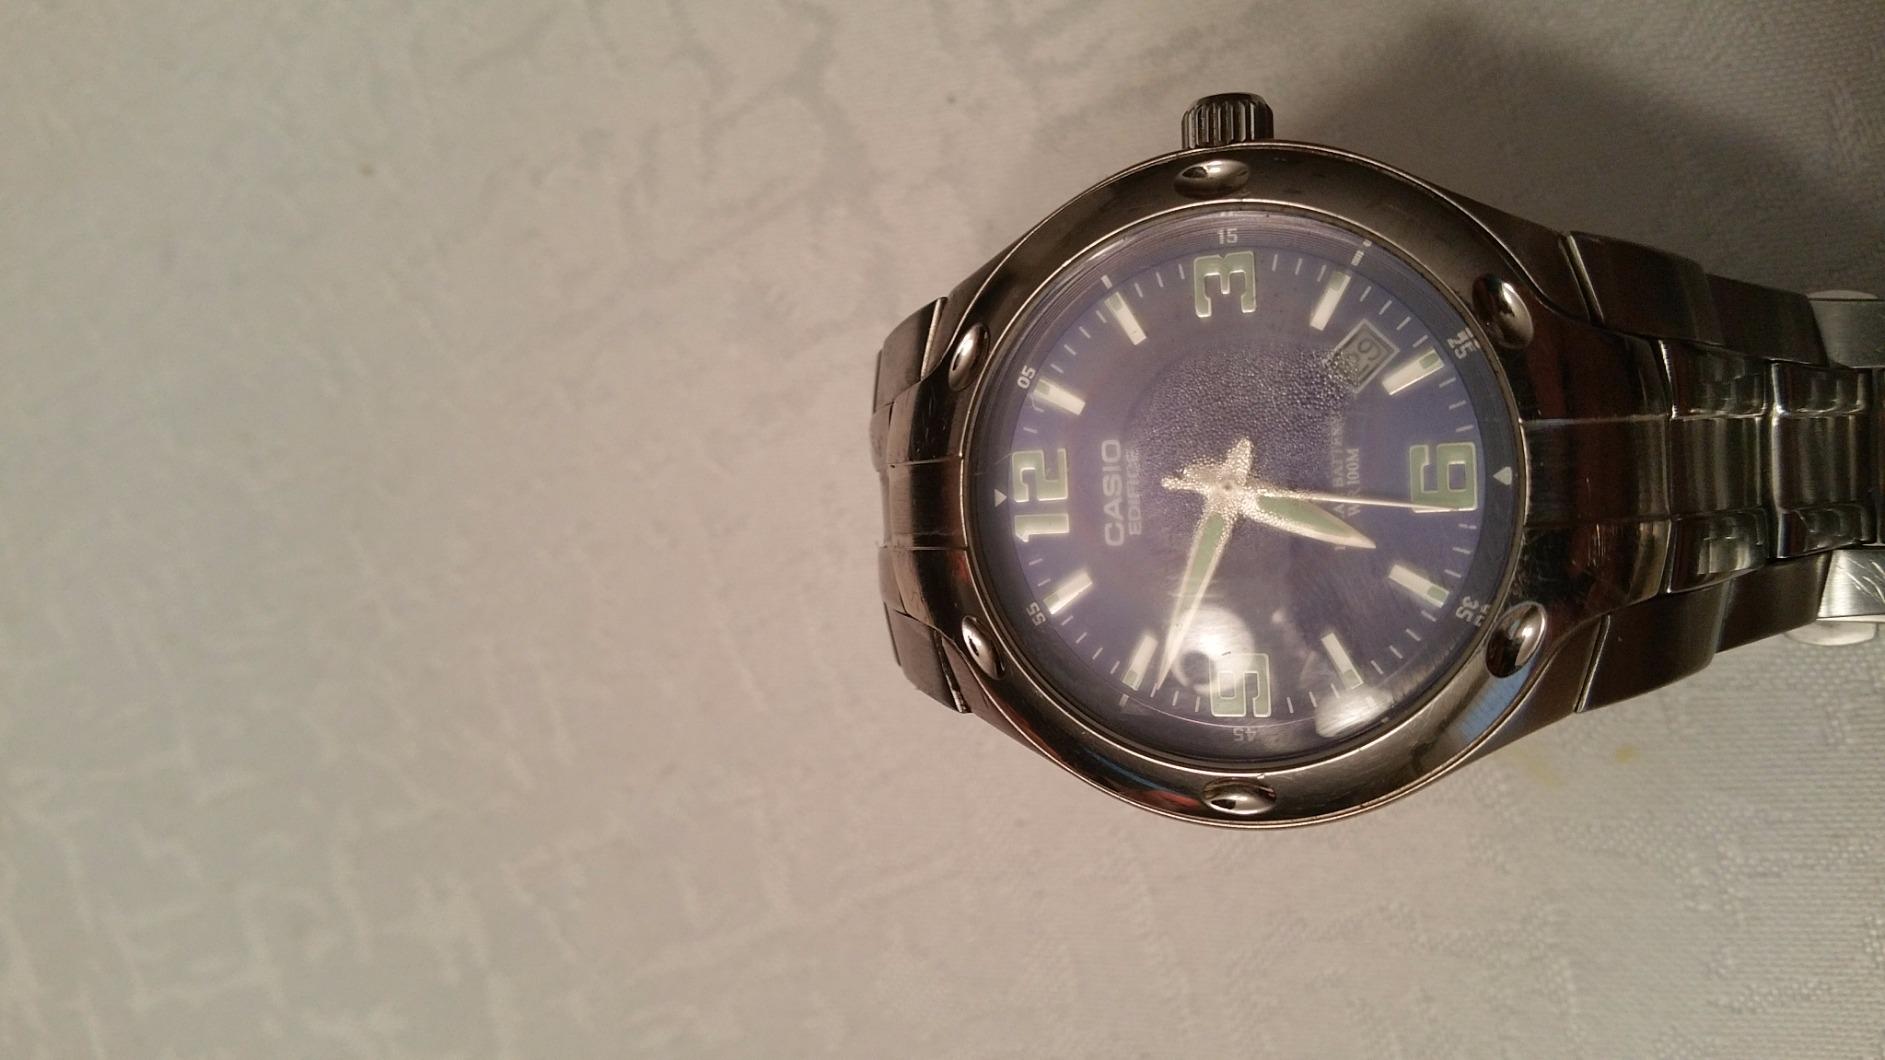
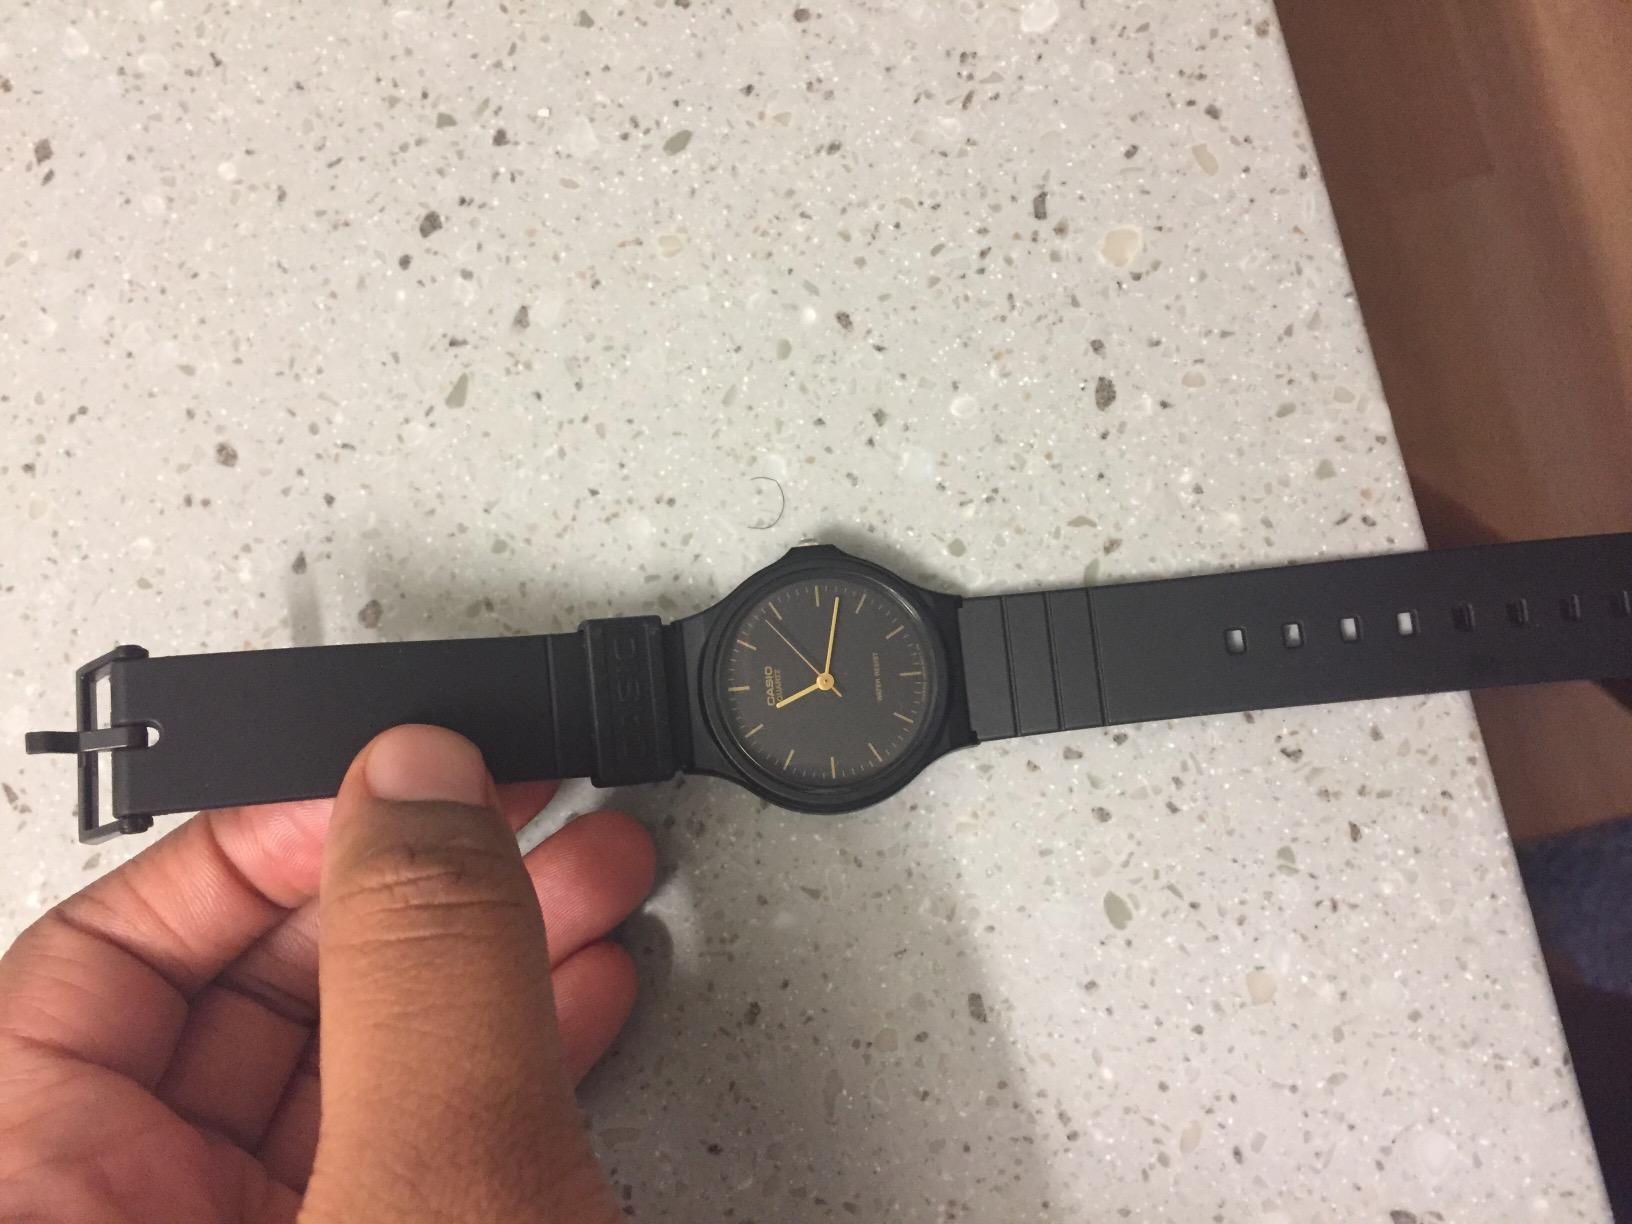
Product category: accessories_watch
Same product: no